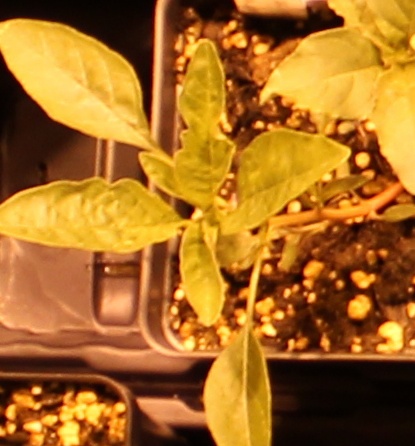
Label: Waterhemp